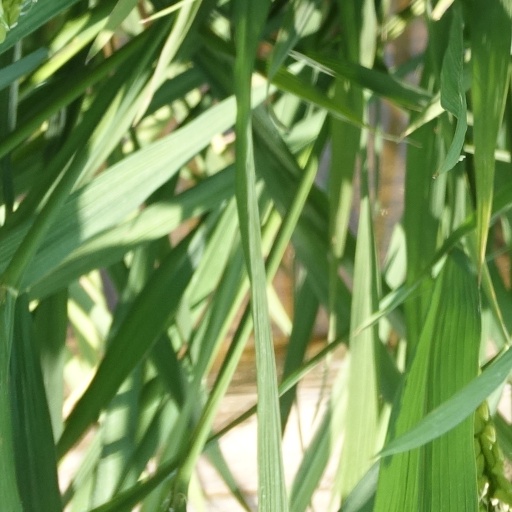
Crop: rice